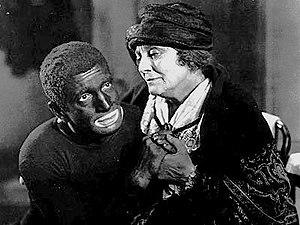
Eugenie Besserer est une actrice américaine, née le 25 décembre 1868 à Watertown, État de New York, et morte le 28 mai 1934 à Los Angeles, en Californie.
Cet article retrace les grandes étapes qui jalonnent l'histoire technique du cinéma.